Hugh Mangum

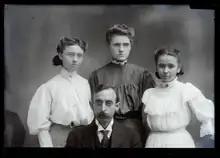
Hugh Mangum with three girls, possibly his sisters.

Hugh Leonard Mangum was born June 3, 1877, on Main Street in Durham, son of Presley J. Mangum, a Durham postmaster, and Sally Mangum "nee" Farhting.